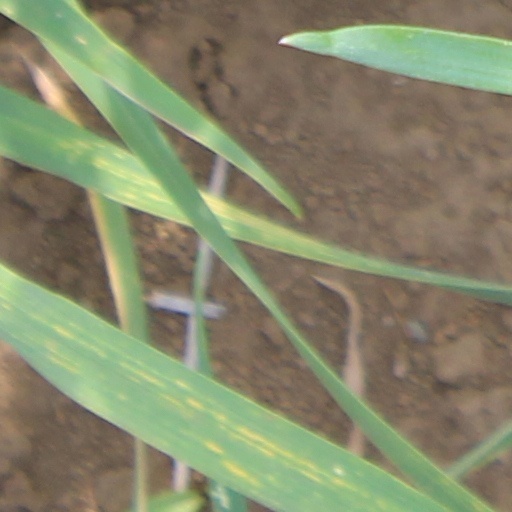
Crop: wheat